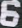
Number: 6